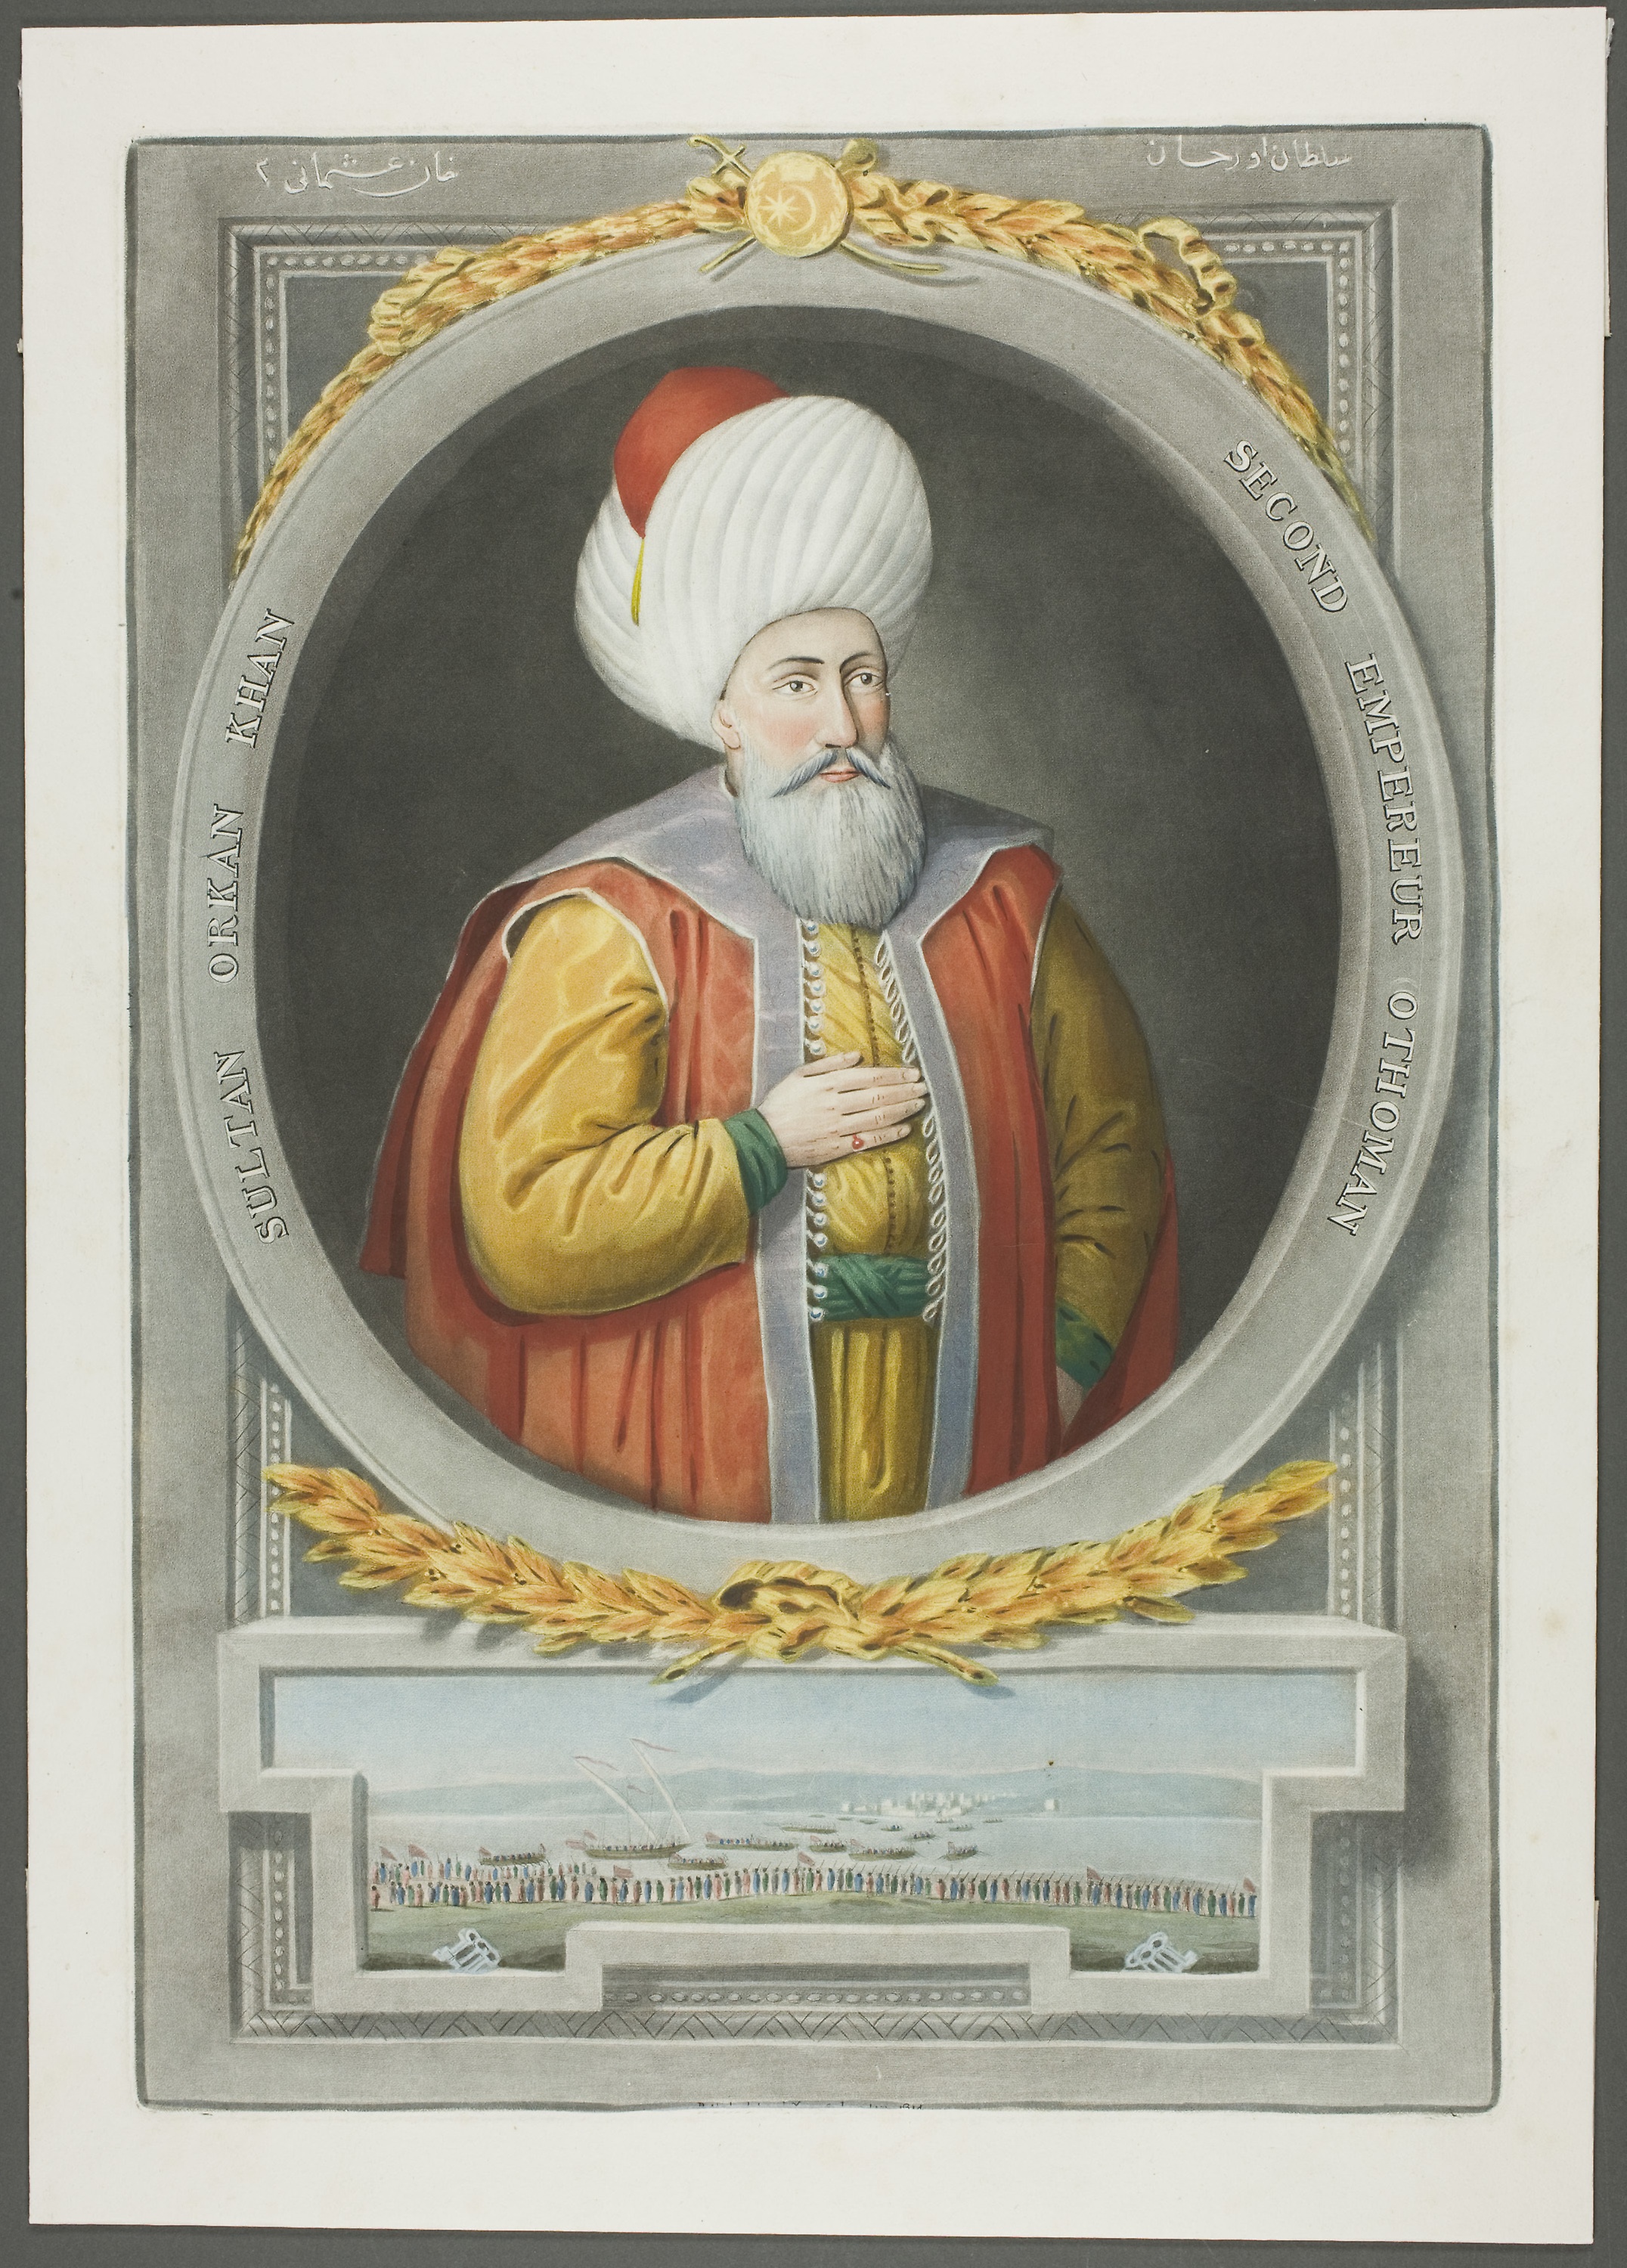
art, religion, history, miniature, prophet, window, picture frame